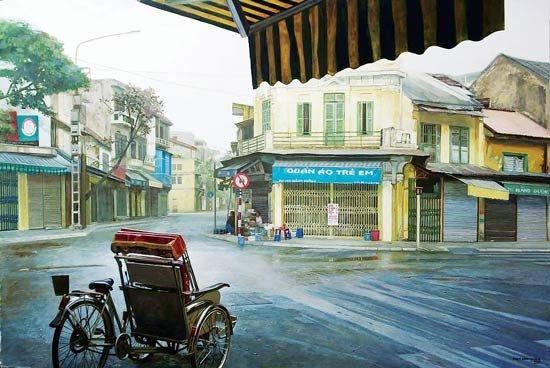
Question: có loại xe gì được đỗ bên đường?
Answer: xe xích lô